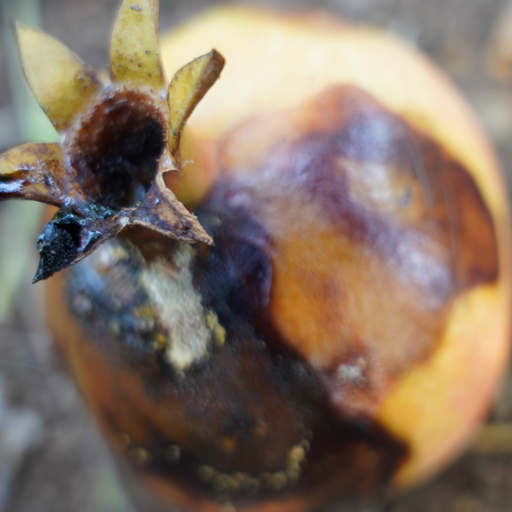
Label: Ectomyelois ceratoniae